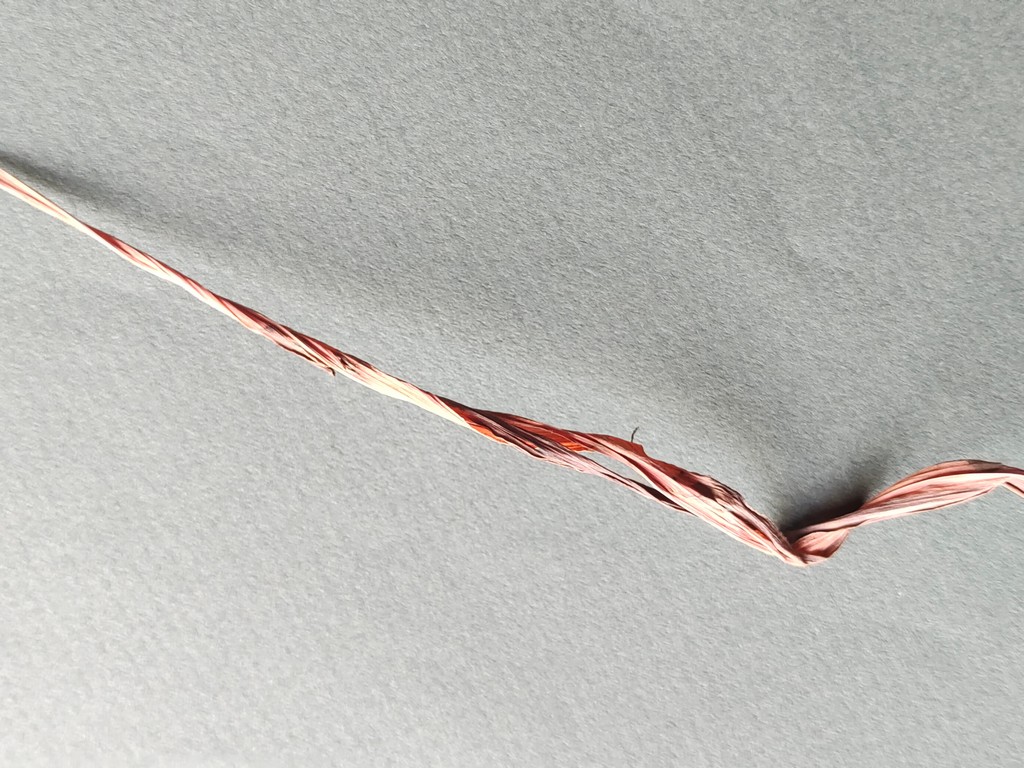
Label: Dried